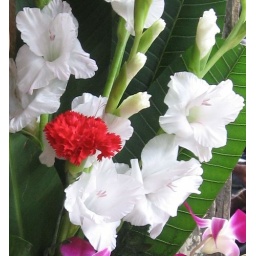
red in white